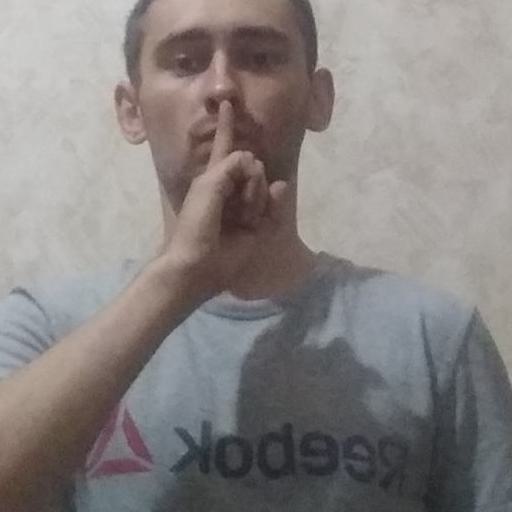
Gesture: mute